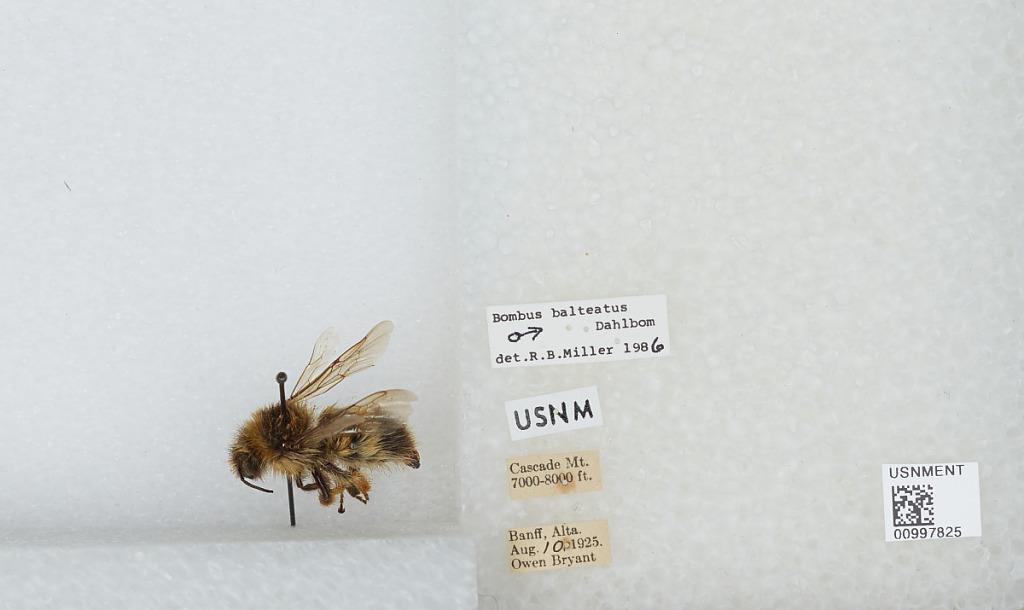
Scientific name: Bombus (Alpinobombus) balteatus Dahlbom
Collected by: O. Bryant
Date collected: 1925-8-10
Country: Canada
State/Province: Alberta
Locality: Cascade Mountain, Banff
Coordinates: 51.2283, -115.563
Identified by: Miller, R. B.